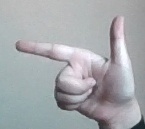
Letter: yaa